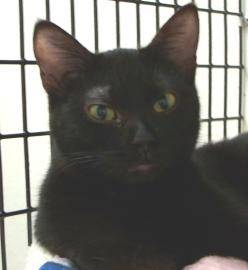
Label: cat